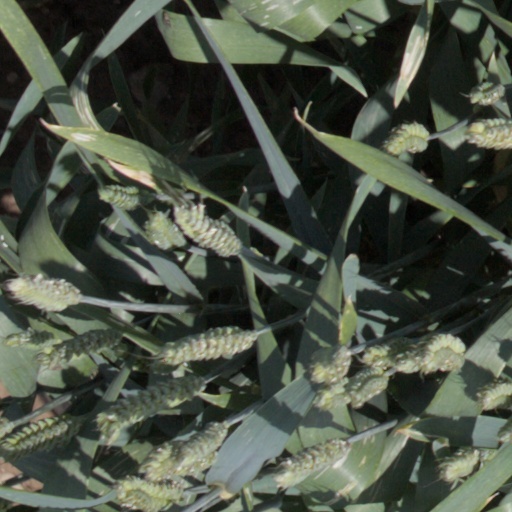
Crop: wheat